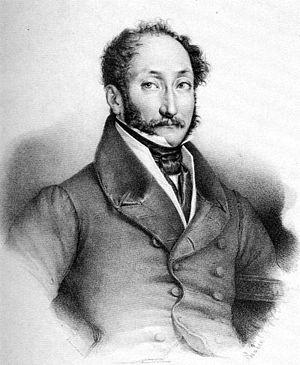
La straniera est un opéra en deux actes du compositeur Vincenzo Bellini, sur un livret en italien de Felice Romani. C'est une adaptation du roman L'Étrangère de Charles-Victor Prévot, vicomte d'Arlincourt. Cependant, l'écrivain Herbert Weinstock ajoute qu'il est « plus probablement [inspiré d'] une adaptation pour la scène de [ce roman] en italien par Giovan Carlo, barone di Cosenza ». Il cite ensuite une lettre de Bellini à son ami Francesco Florimo dans laquelle il écrit que Romani « ne suivra certainement pas la pièce ».
Giuseppe Fortunino Francesco Verdi [dʒuˈzɛppe fortuˈninoː franˈt͡ʃesko ˈverdi], né Joseph Fortunin François Verdi le 10 octobre 1813 à Roncole et mort le 27 janvier 1901 à Milan, est un compositeur romantique italien. Son œuvre, composée essentiellement d’opéras, unissant le pouvoir mélodique à la profondeur psychologique et légendaire, est l'une des plus importantes de toute l'histoire du théâtre musical.
Parisina est un opéra en trois actes composé par Gaetano Donizetti. Felice Romani est l’auteur du livret tiré du poème Parisina écrit en 1816 par Lord Byron. La création eut lieu au Teatro della Pergola de Florence le 17 mars 1833.